Prairie dog

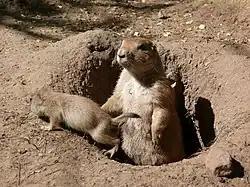
Female with juvenile

The typical prairie dog territory takes up . Territories have well-established borders that coincide with physical barriers such as rocks and trees. The resident male of a territory defends it, and antagonistic behavior occurs between two males of different families to defend their territories. These interactions may happen 20 times per day and last five minutes. When two prairie dogs encounter each other at the edges of their territories, they stare, make bluff charges, flare their tails, chatter their teeth, and sniff each other's perianal scent glands. When fighting, prairie dogs bite, kick, and ram each other. If their competitor is around their size or smaller, the females participate in fighting. Otherwise, if a competitor is sighted, the females signal for the resident male.